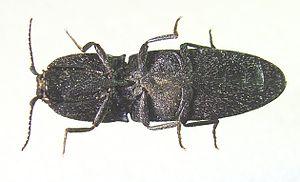
Le lacon ponctué ou Lacon punctatus est une espèce de coléoptères saproxyliques de la famille des Elateridae.